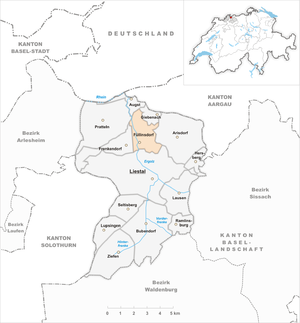
Füllinsdorf est une commune suisse du canton de Bâle-Campagne, située dans le district de Liestal.